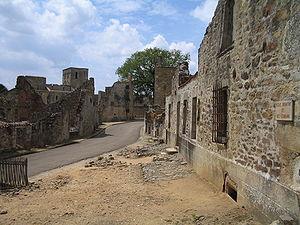
Oradour-sur-Glane est une commune française située dans le département de la Haute-Vienne, en région Nouvelle-Aquitaine. Ses habitants sont appelés les Radounauds ou Radounaux.